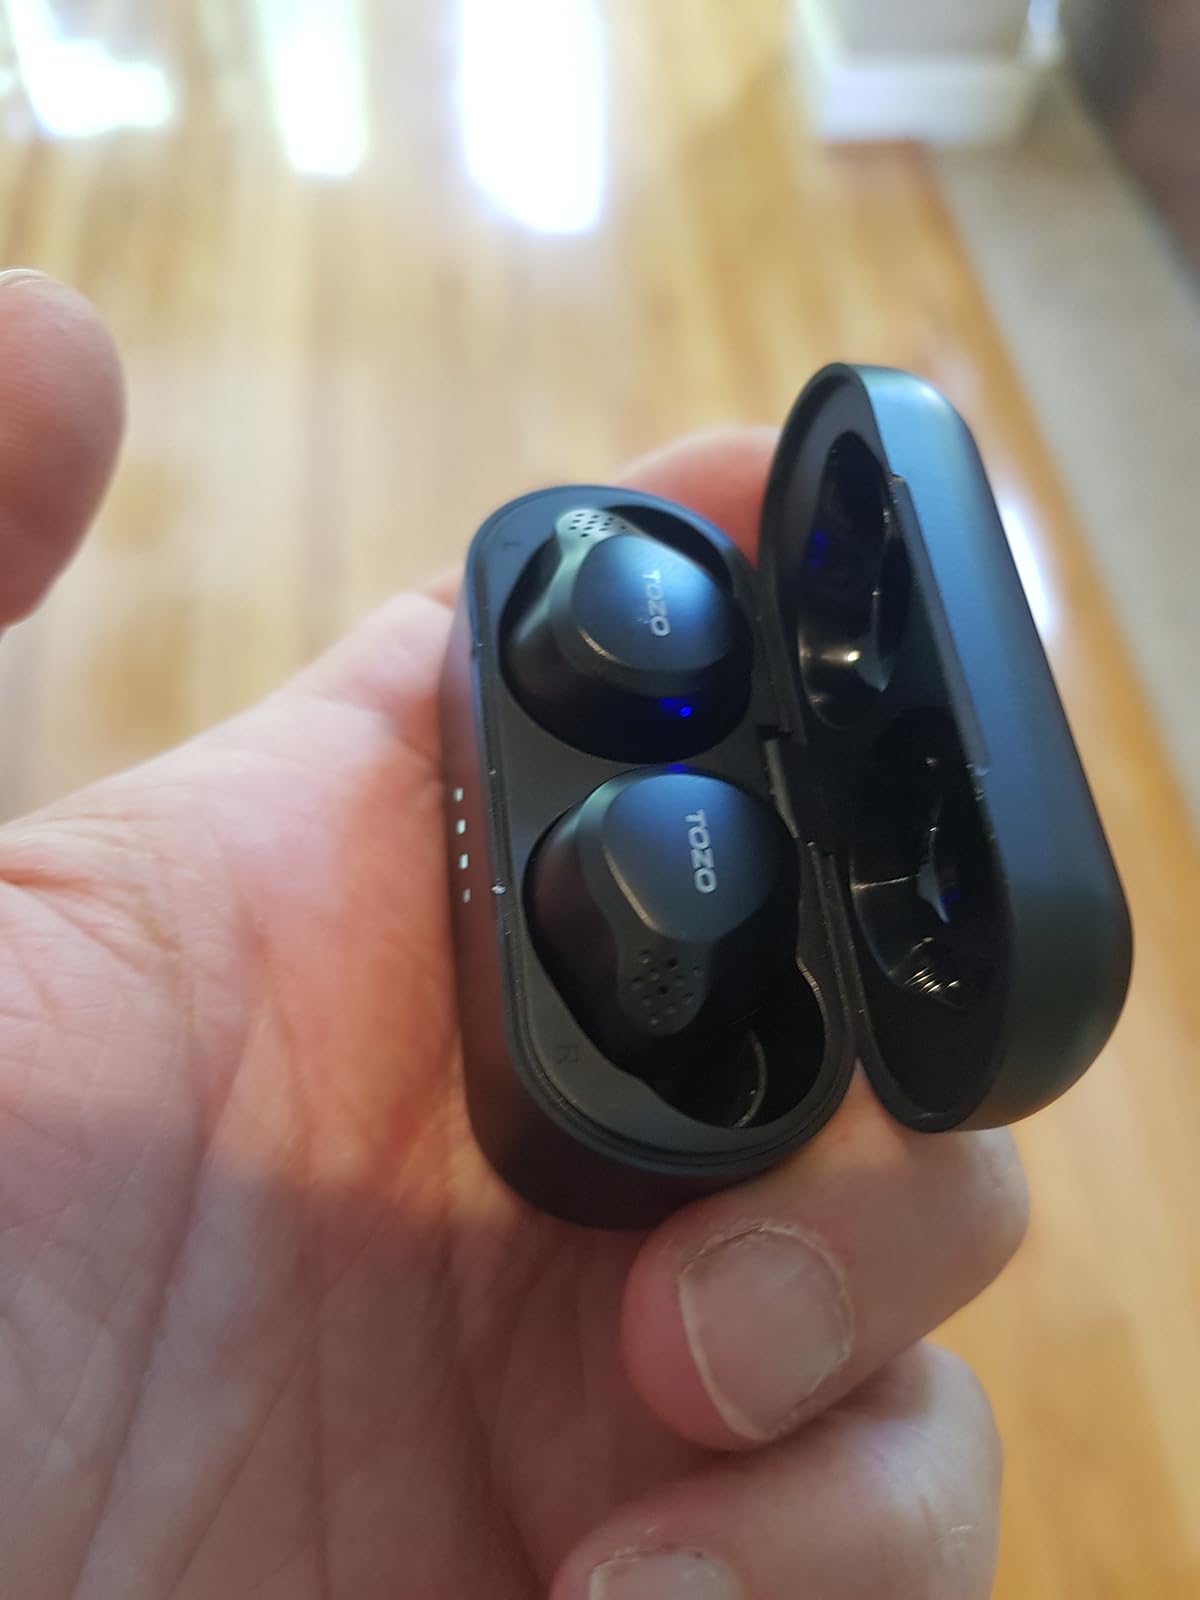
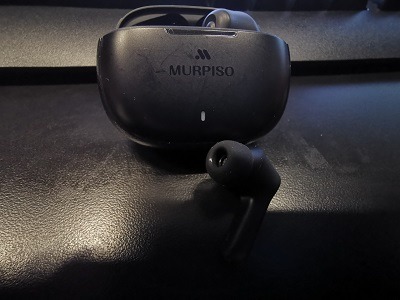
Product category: earbuds
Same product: no